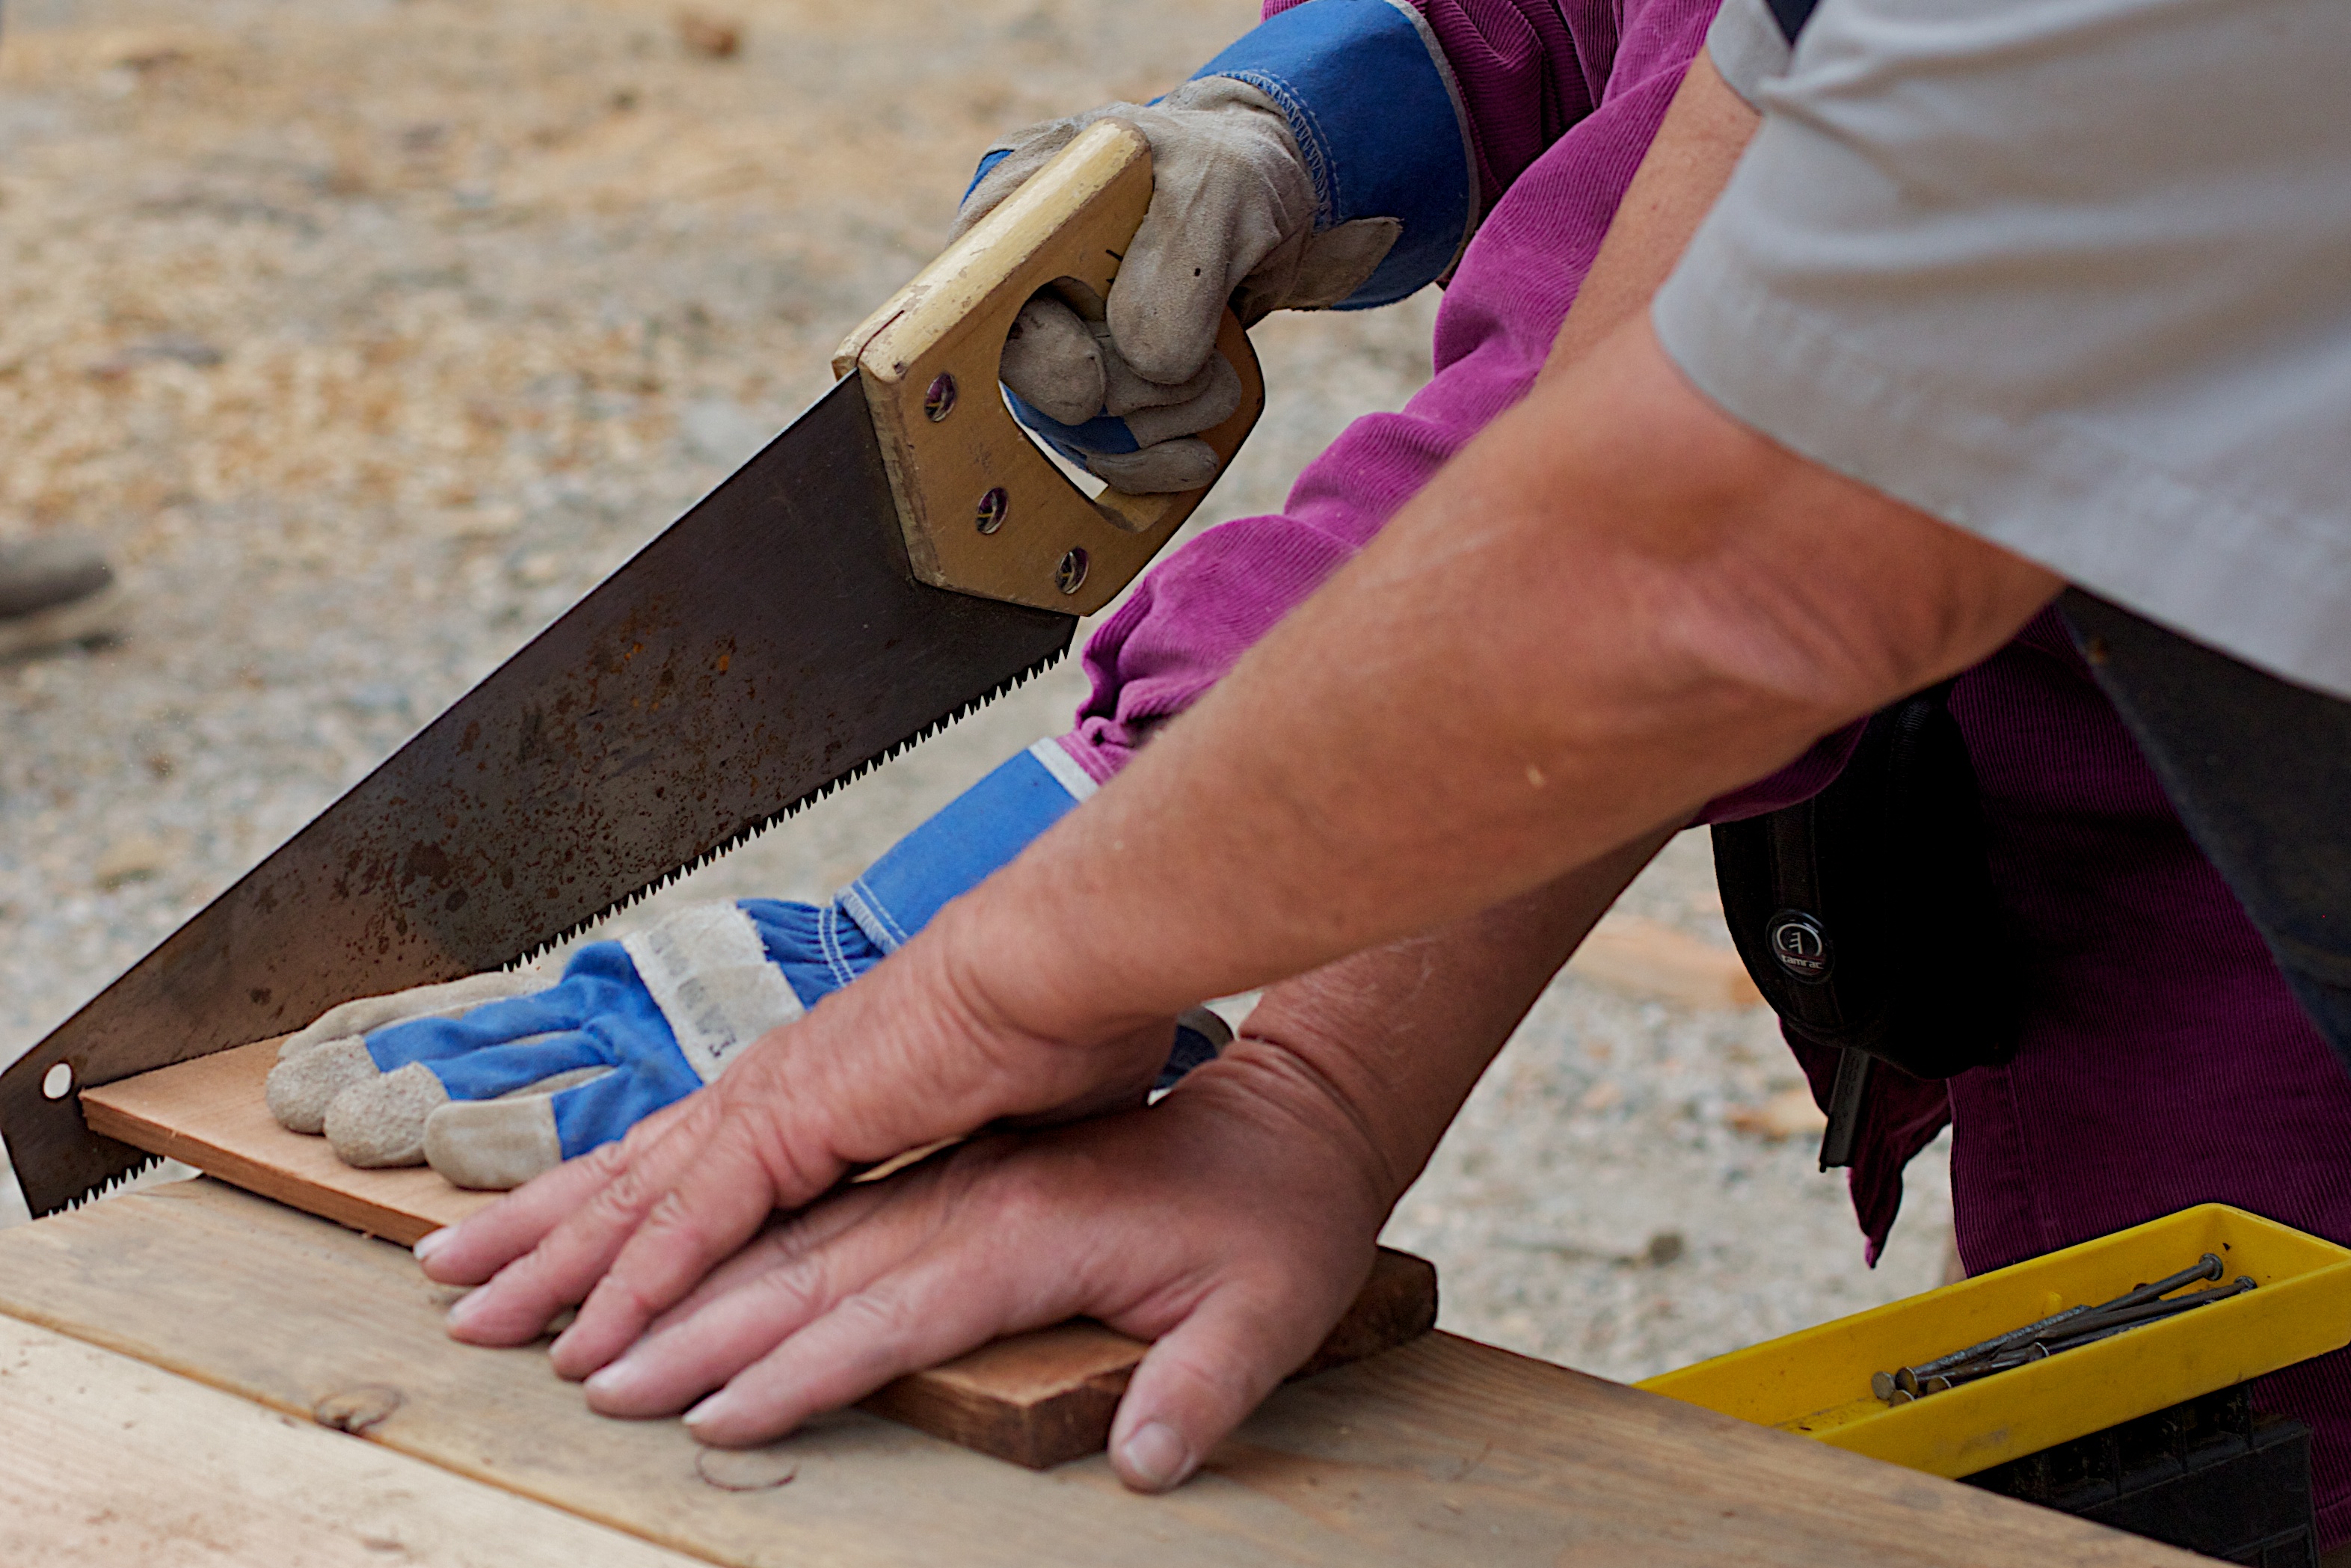
hand, shoe, wood, leg, spring, color, arm, washington, footwear, odyssey